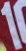
Number: 1